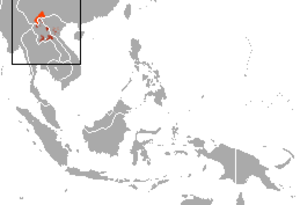
Le gibbon à favoris blancs du Nord, appelé aussi gibbon à joues pâles ou gibbon à joues blanches est une espèce de singes hominoïdes de la famille des hylobatidés. Cette espèce est classé en danger critique d'extinction par l'UICN.